Arena da Baixada

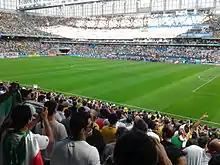
Arena da Baixada in 2014 FIFA World Cup Group F match between Iran and Nigeria on 16 June 2014

The event was the first that the promotion hosted in Curitiba. It was the fourth stadium venue and first Brazilian stadium to host a UFC event and drew 45,207 fans, then the third largest crowd in UFC's history. Two Curitiba natives, Cris Cyborg and Shogun Rua, appeared on the official card with both winning their fights.